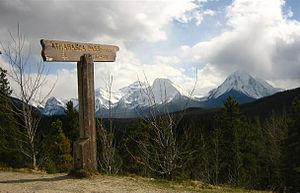
Le col Athabasca est un col de montagne des montagnes Rocheuses situé sur la frontière entre l'Alberta et la Colombie-Britannique. Il est reconnu comme lieu historique national.
Voici la liste des lieux historiques nationaux du Canada situé en Alberta. En mars 2011, on compte 59 lieux historiques nationaux en Alberta, dont 14 sont administrés par Parcs Canada. De ce nombre, il faut rajouté aussi un site qui a perdu sa désignation.